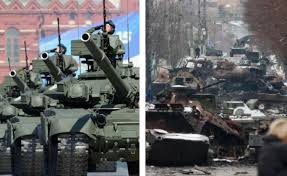
Label: Tank